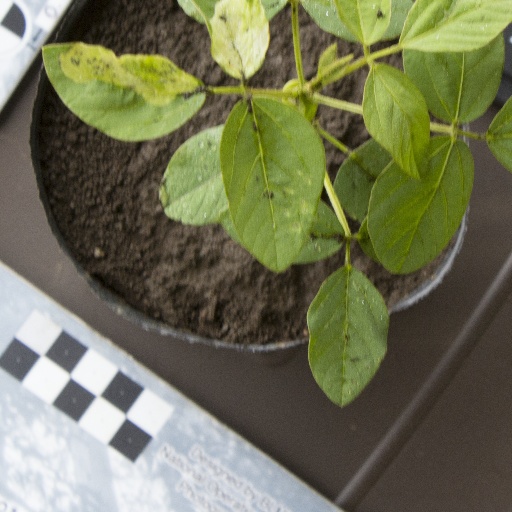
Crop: soybean